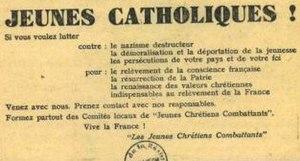
Pierre Debray est fortement impliqué dans la résistance catholique ou il se fera un réseau d'amitié à vie.
Sadi Louis Victor Couhé, connu sous le nom de plume Pierre Debray est un écrivain français, essayiste catholique et monarchiste, passé du compagnonnage du Parti communiste français à l'école de pensée de Charles Maurras.